Women in the Spanish Civil War

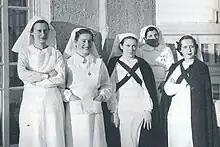
Nurses at Nationalist hospital, 1936

The Moorish troops of General Gonzalo Queipo de Llana were promised the opportunity by the General to rape Republican women. It was not unusual, and turned into a standard practice for captured women to be turned over to these men for abuse as a way of terrifying local populations. 20 women believed to be Republican sympathizers were removed from a maternity ward in Toledo and executed. The Nationalist soldiers then threw their bodies down a nearby well, and proceeded to parade through a local village with the dead women's underwear draped on their rifles.